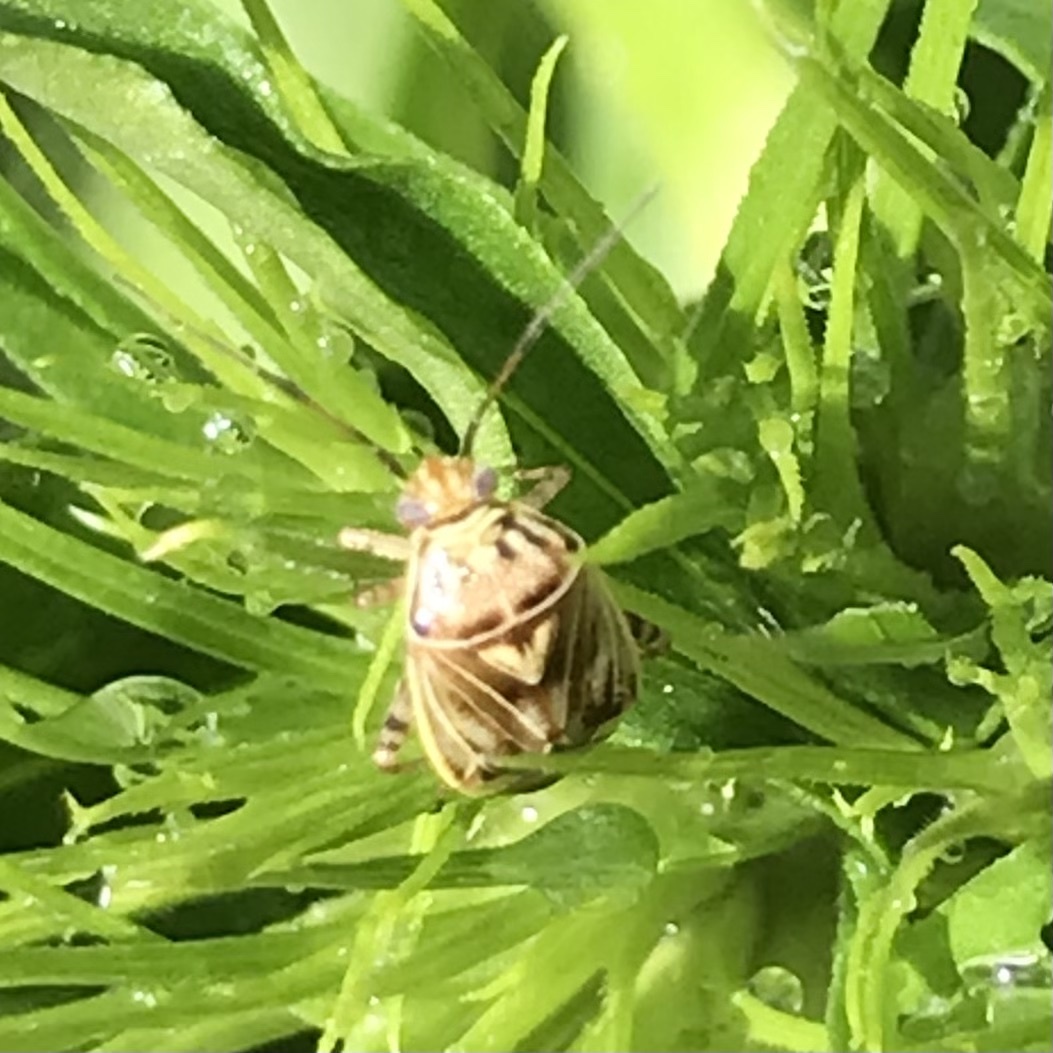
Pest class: lygus_bug